The Mistress and her Servant

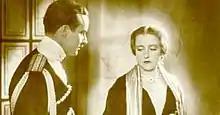
Igo Sym and Henny Porten

The Mistress and Her Servant (German: Die Herrin und ihr Knecht) is a 1929 German silent drama film directed by Richard Oswald and starring Henny Porten, Mary Kid and Fritz Kampers. It was based on the novel of the same title by Georg Engel. It was shot at the EFA Studios in Berlin. The film's sets were designed by the art director Franz Schroedter.